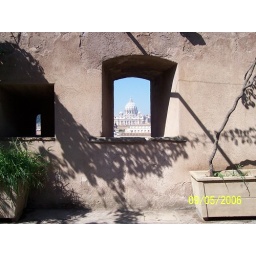
a cool shot though an old window in a castle